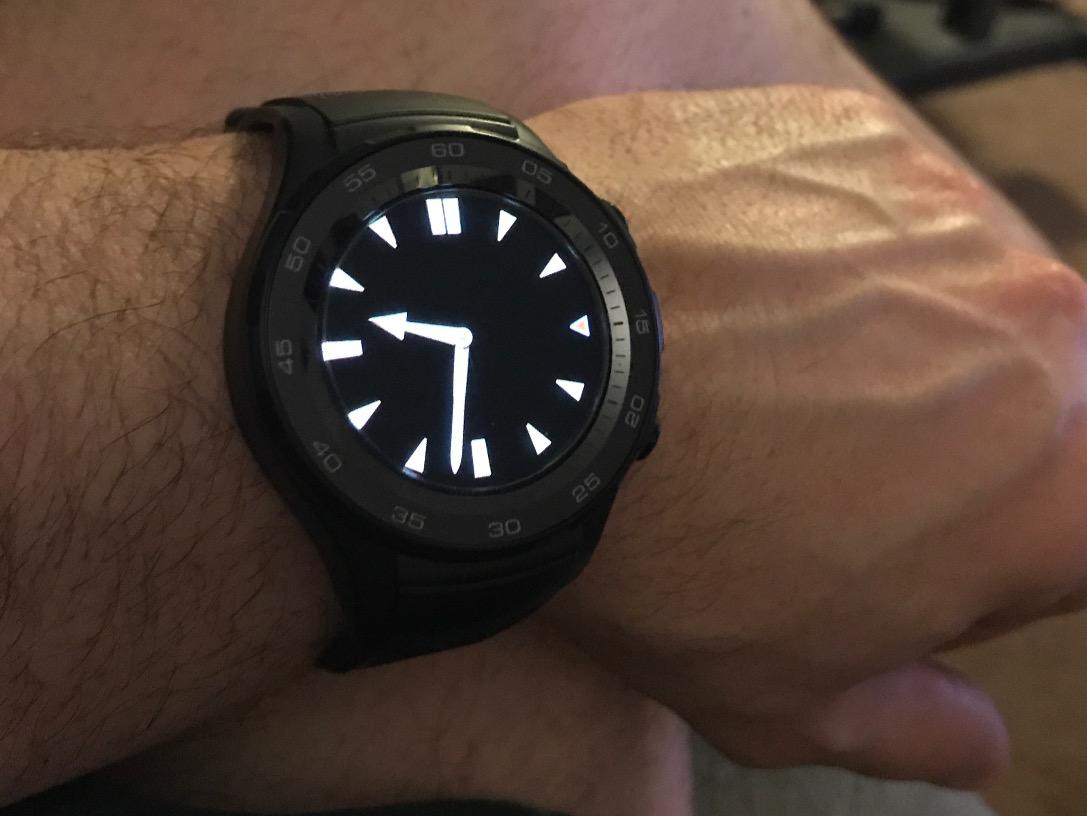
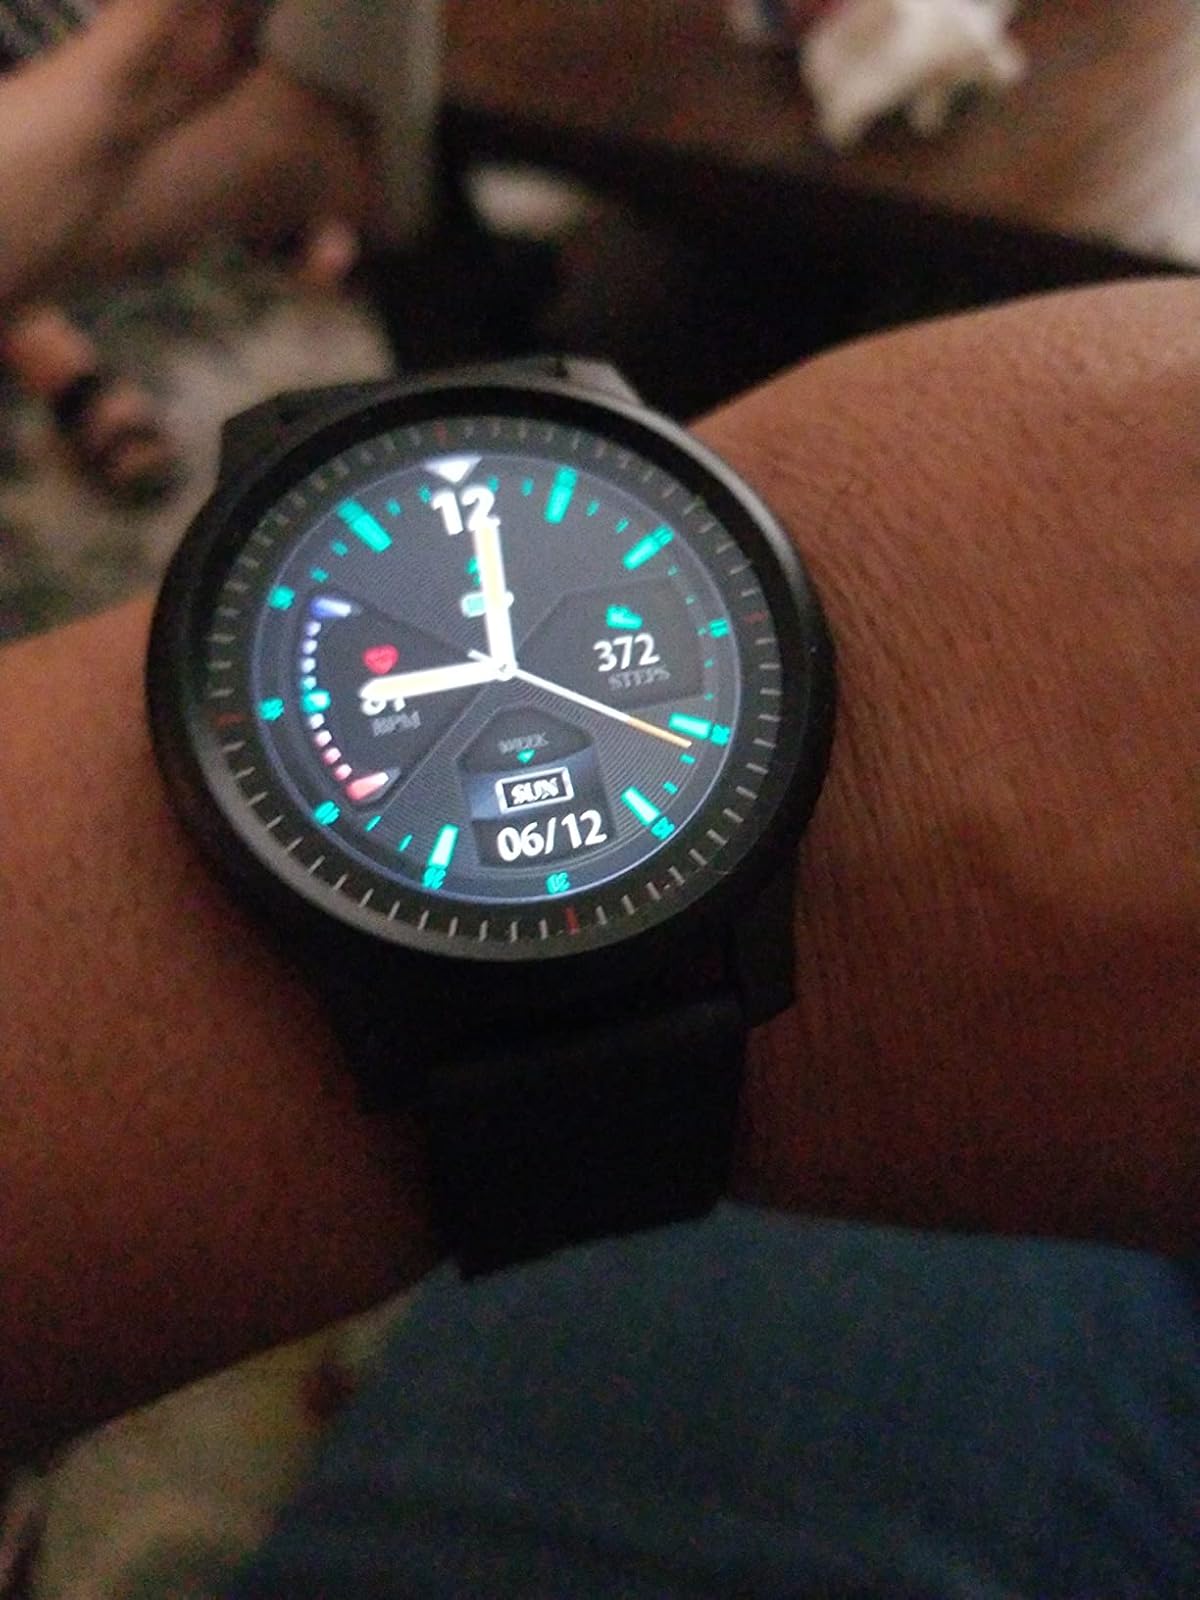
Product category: smartwatch
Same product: no